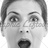
Emotion: surprise